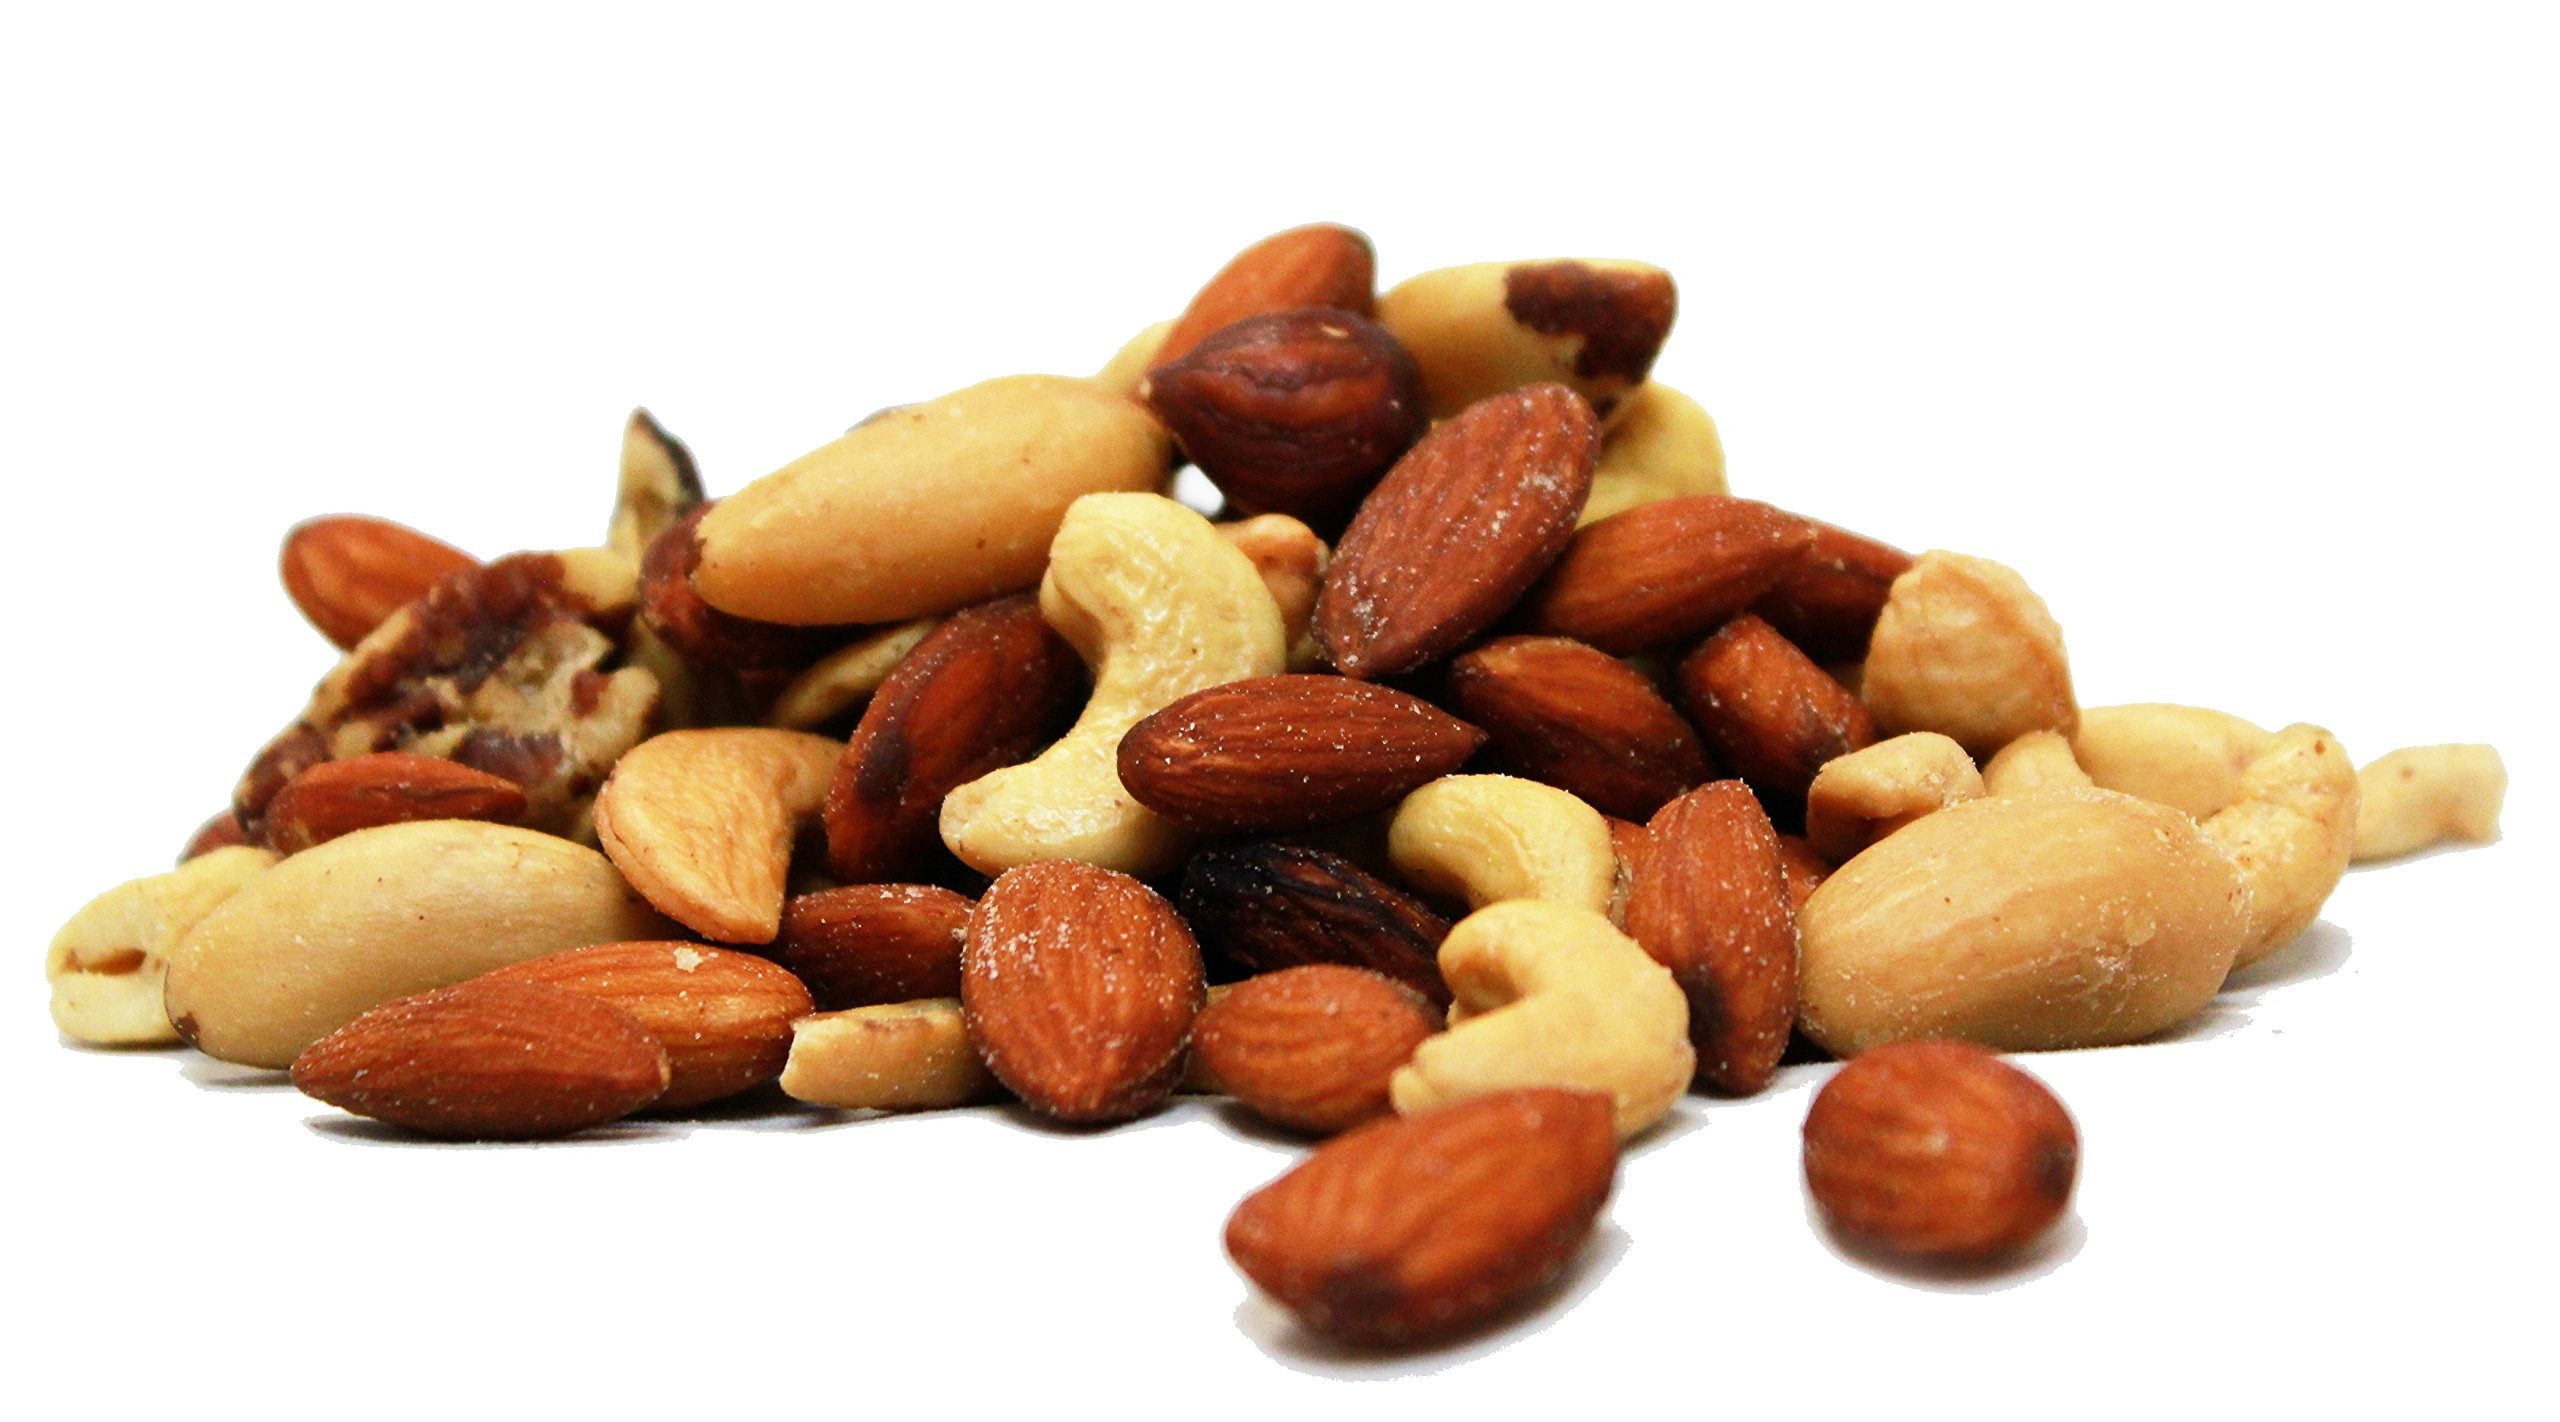
Item Name: Deluxe Gourmet Raw Mixed Nuts (No Peanuts) by Its Delish, 5 lbs Bulk Bag
Bullet Point 1: DELICIOUS Mix of Almonds, Cashews, Walnuts, Cashews, Brazil Nuts, Hazelnuts, and Pecans Raw and Unsalted
Bullet Point 2: VALUE SIZE 5 Pound (80 Oz) bulk bag Its Delish brand
Bullet Point 3: TASTE & HEALTH Fresh, tasty and healthy, rich source of minerals and vitamins
Bullet Point 4: PERFECT for baking and to snack at home, office, on the go, parties and every occasion!
Bullet Point 5: QUALITY Certified Kosher OU Parve Packaged in the USA 100% All Natural Shipped to you fresh!
Value: 16.0
Unit: Ounce

Price: 53.99